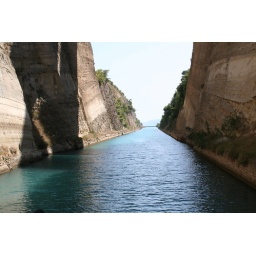
View on the Corinth canal, under neath the road bridge where bungee jumpers jump